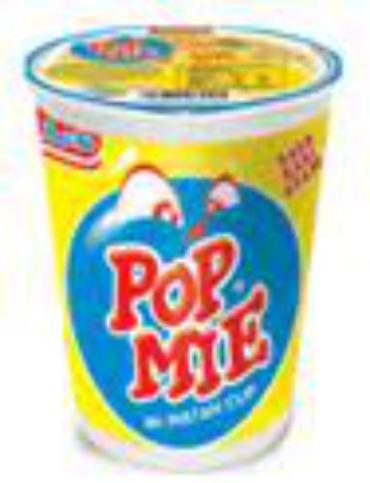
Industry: Food